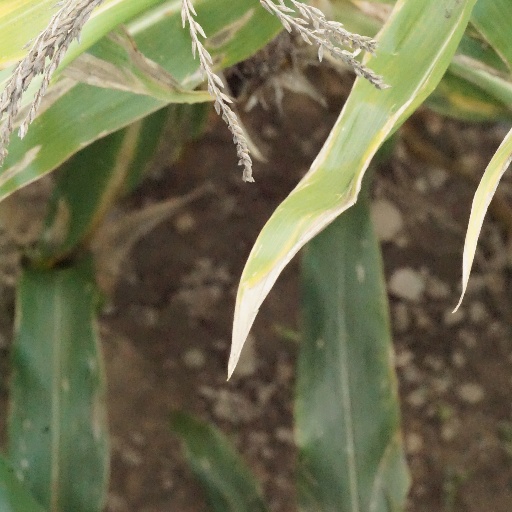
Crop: maize; corn